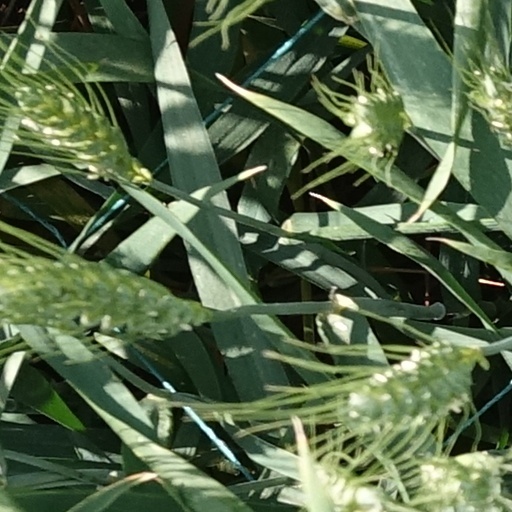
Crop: wheat